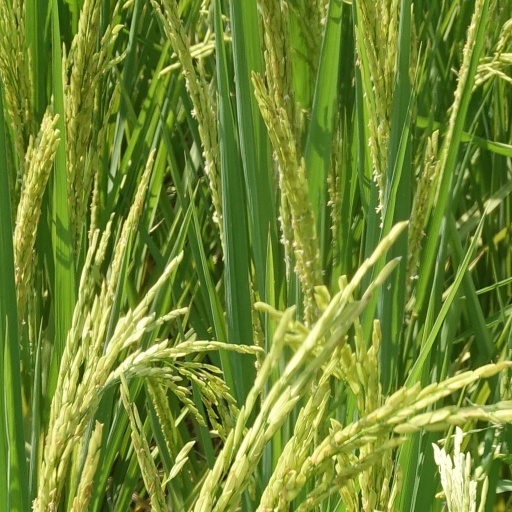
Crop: rice